Samaria (ancient city)

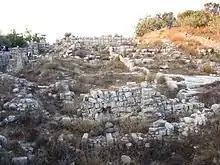
Remains of the palace of Ahab, the seventh king of Israel

Samaria was situated north-west of Shechem, located close to a major road heading to the Sharon Plain on the coast and on another leading northward through the Jezreel Valley to Phoenicia. This location may be related to Omri's foreign policy. Strategically perched atop a steep hill, the city had a clear and good view of the nearby countryside.